Joseph McGinley

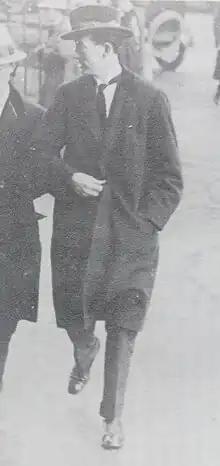
McGinley in 1922

Joseph Patrick McGinley (1894–1974) was an Irish Sinn Féin, and later Fine Gael, politician, general practitioner and surgeon.